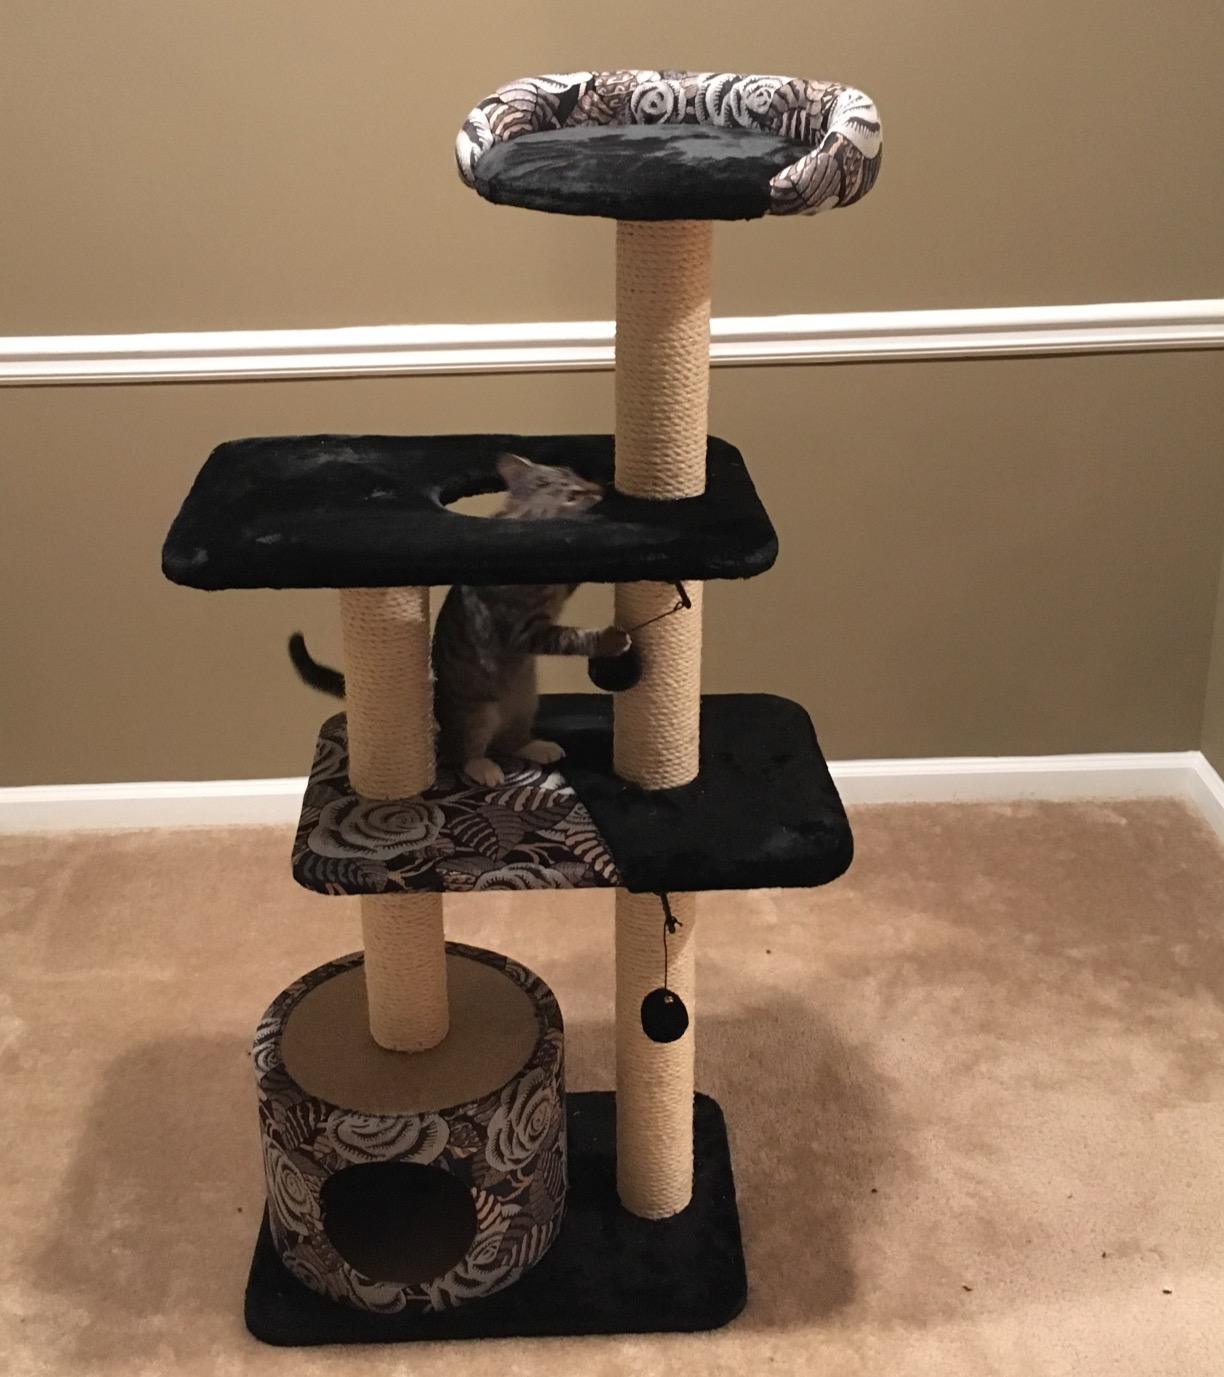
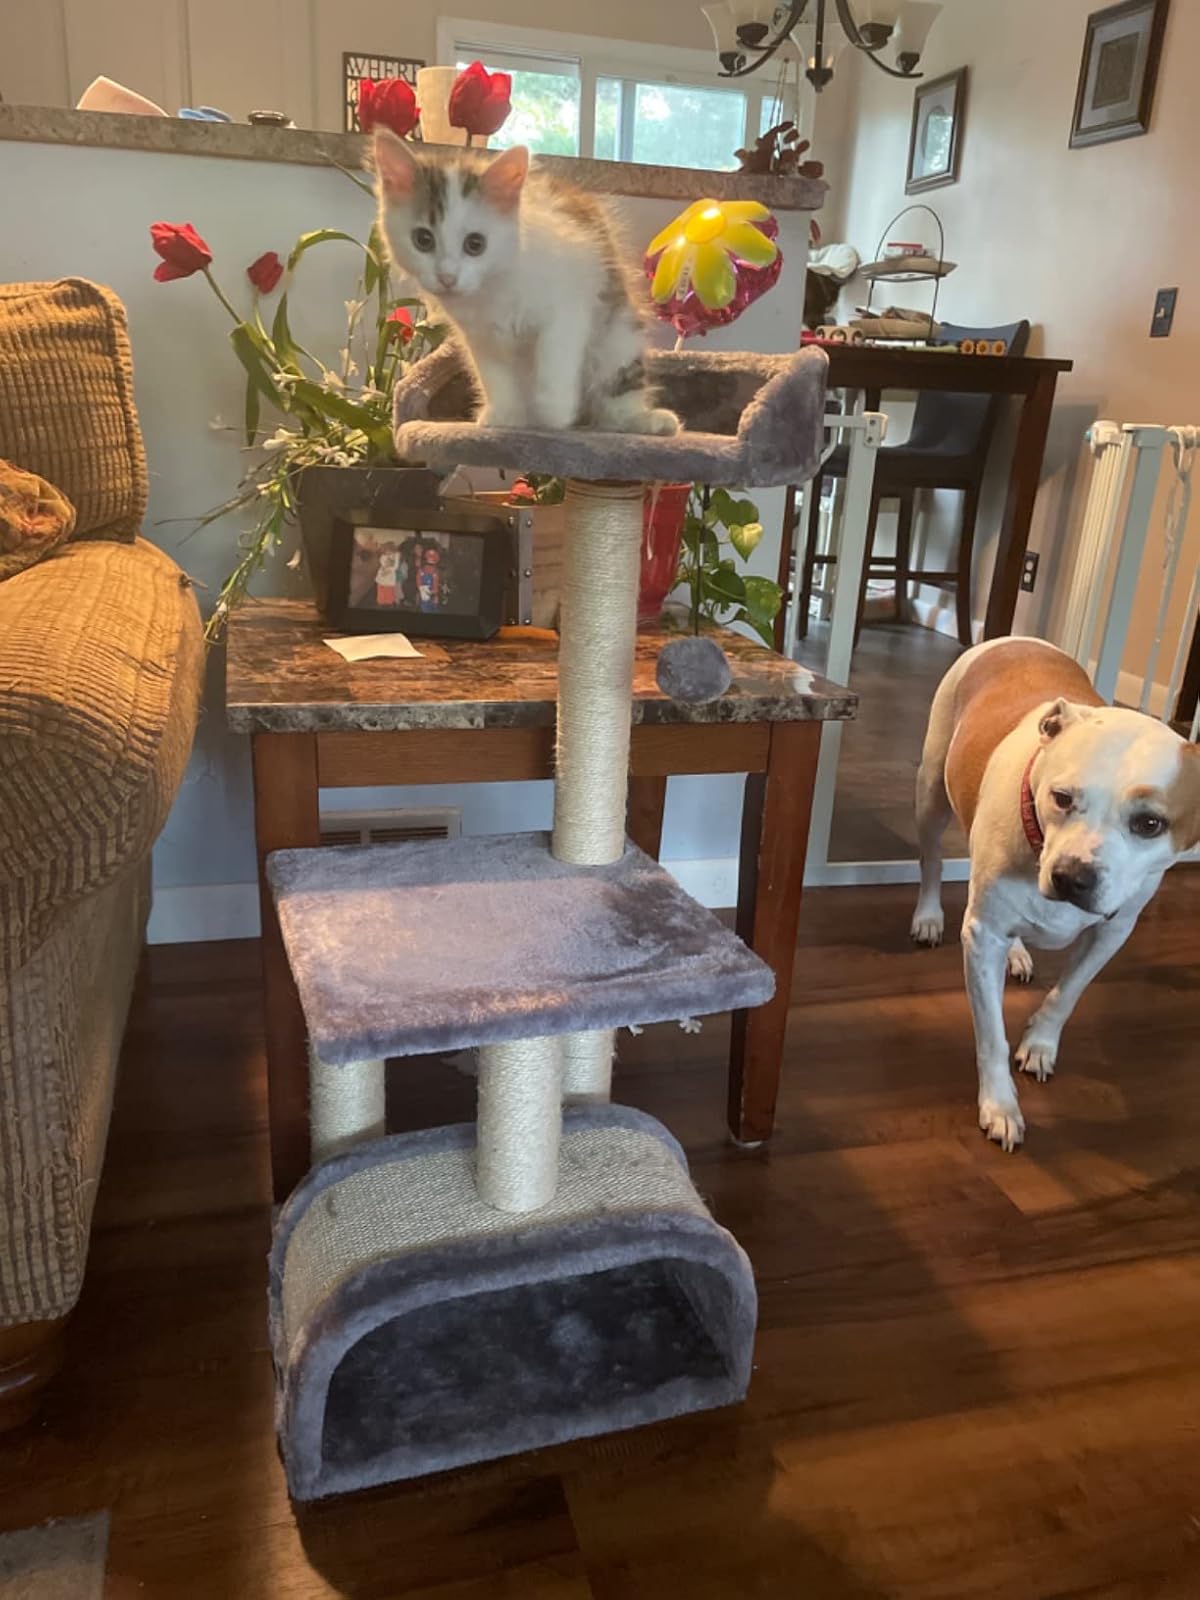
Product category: items_cat tree
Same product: no